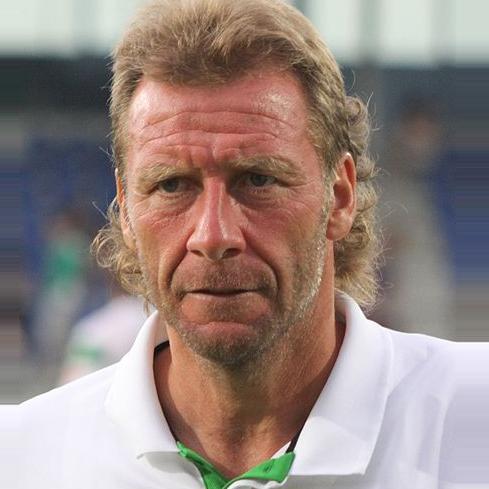
Age: 49